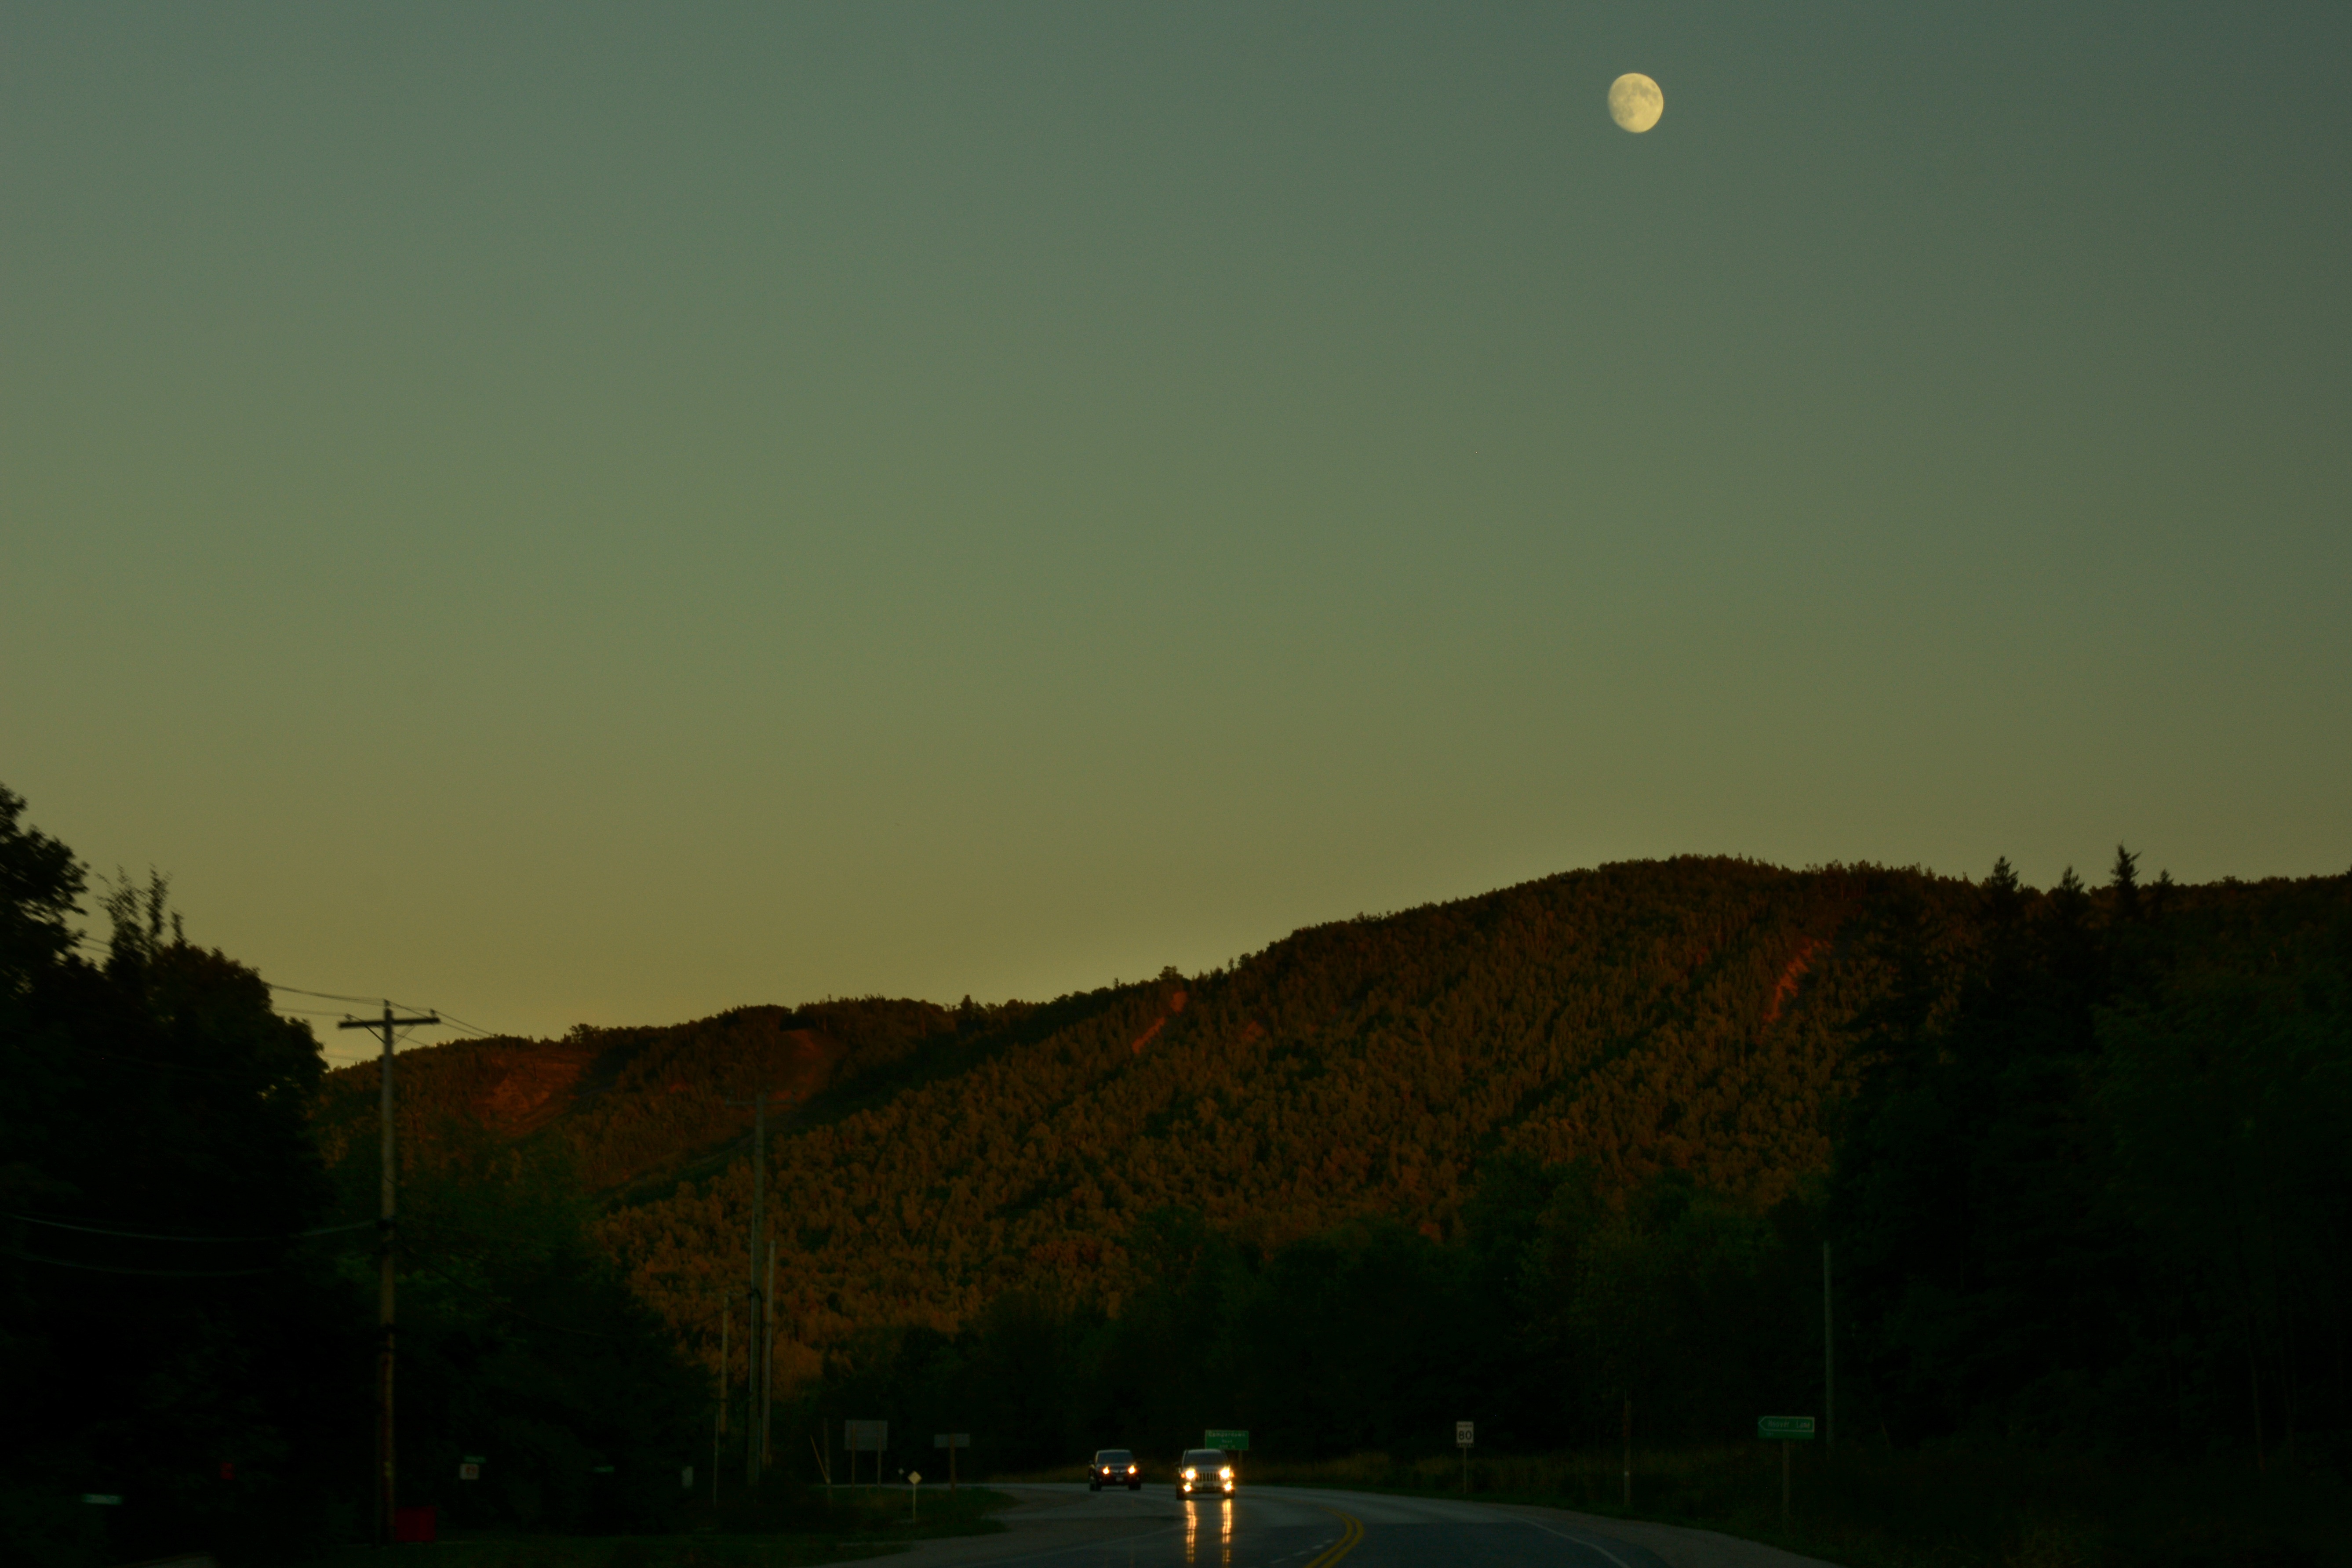
nature, horizon, mountain, cloud, sky, sun, sunrise, sunset, night, morning, hill, dawn, dusk, evening, lighting, moon, astronomical object, atmospheric phenomenon, atmosphere of earth